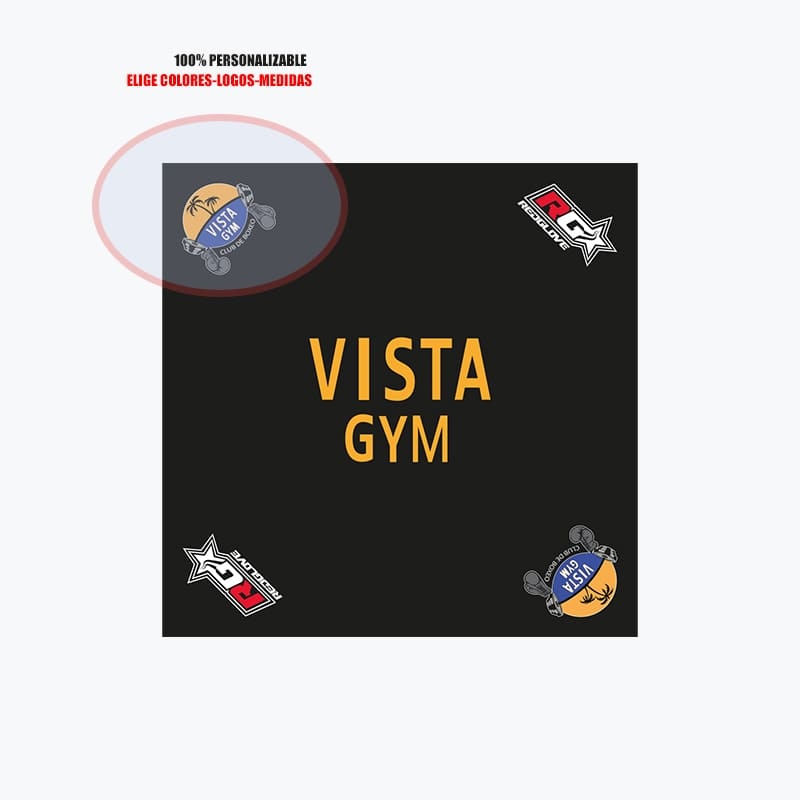
Lona de Boxeo a Medida
Diseñamos y fabricamos tu lona para ring de Boxeo totalmente personalizado y a la medida que necesites. Además de las lonas fabricamos tu ring de boxeo, esquineras, cubre cuerdas y todo lo necesario de manera profesional y al mejor precio del mercado. Lona para Ring de Boxeo de 4 x 4, 5 x 5, 6 x 6, 7 x 7 o a la medida que necesites según tu espacio, además fabricamos tu ring de boxeo, cubre cuerdas, esquineras de boxeo kick boxing etc Realizamos tu diseño para todos los complementos del ring o con tu propio diseño. Te ofrecemos un producto de calidad al mejor precio. Contáctanos para un presupuesto de tu ring totalmente personalizado.
Brand: redgloveboxing
Category: Sporting Goods > Athletics > Boxing & Martial Arts > Boxing Ring Parts